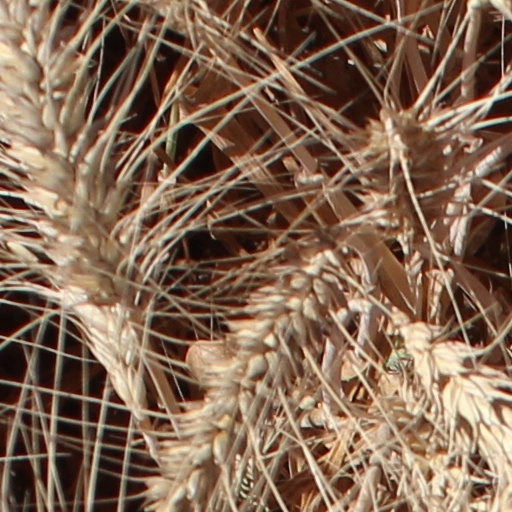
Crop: wheat